Meu Pedacinho de Chão

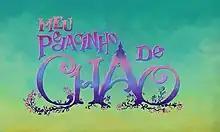

Meu Pedacinho de Chão (English: "My Little Piece of Ground") is a Brazilian telenovela written by Benedito Ruy Barbosa and directed by Luiz Fernando Carvalho produced and broadcast by TV Globo. It aired from April 7 to August 1, 2014. Based on the 1971 telenovela of the same name created by Benedito Ruy Barbosa.